Vulcano

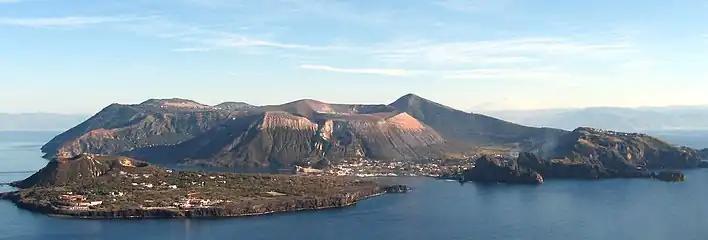
View from the island of Lipari of the northern profile of Vulcano on which the low Fossa cone is visible (center), the green islet in the foreground is Vulcanello and the isthmus connecting Vulcanello to Vulcano is barely visible

Since Vulcano island has volcanic activity, it is a place where thermophiles and hyperthermophiles are found. The hyperthermophilic archaean "Pyrococcus furiosus" was described for the first time when it was isolated from sediments of this island.